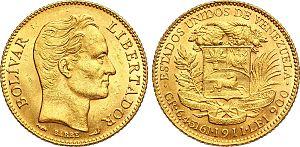
Simón José Antonio de la Santísima Trinidad Bolívar y Palacios, plus connu sous le nom de Simón Bolívar /siˈmon boˈliβaɾ/ et surnommé El Libertador, né le 24 juillet 1783 à Caracas au Venezuela, et mort le 17 décembre 1830 à Santa Marta en Colombie, fut un général et homme d'État vénézuélien.
L’indépendance du Venezuela désigne le processus d'émancipation élaboré entre 1810 et 1830 qui visait à rompre les liens coloniaux existant entre le Venezuela et l'Empire espagnol, puis à s'affirmer comme entité politique. Celle-ci est proclamée conjointement avec d'autres pays de l'Amérique, qui ont obtenu leur indépendance, dans le contexte des guerres d'indépendance en Amérique du Sud. Parmi les facteurs les plus influents sont souvent mis en évidence la volonté de pouvoir des créoles qui disposaient d'un statut social et économique mais pas politique, l'introduction des idées des encyclopédistes, les Lumières et la Déclaration d'indépendance des États-Unis, la Révolution française et le règne de Joseph Bonaparte en Espagne.